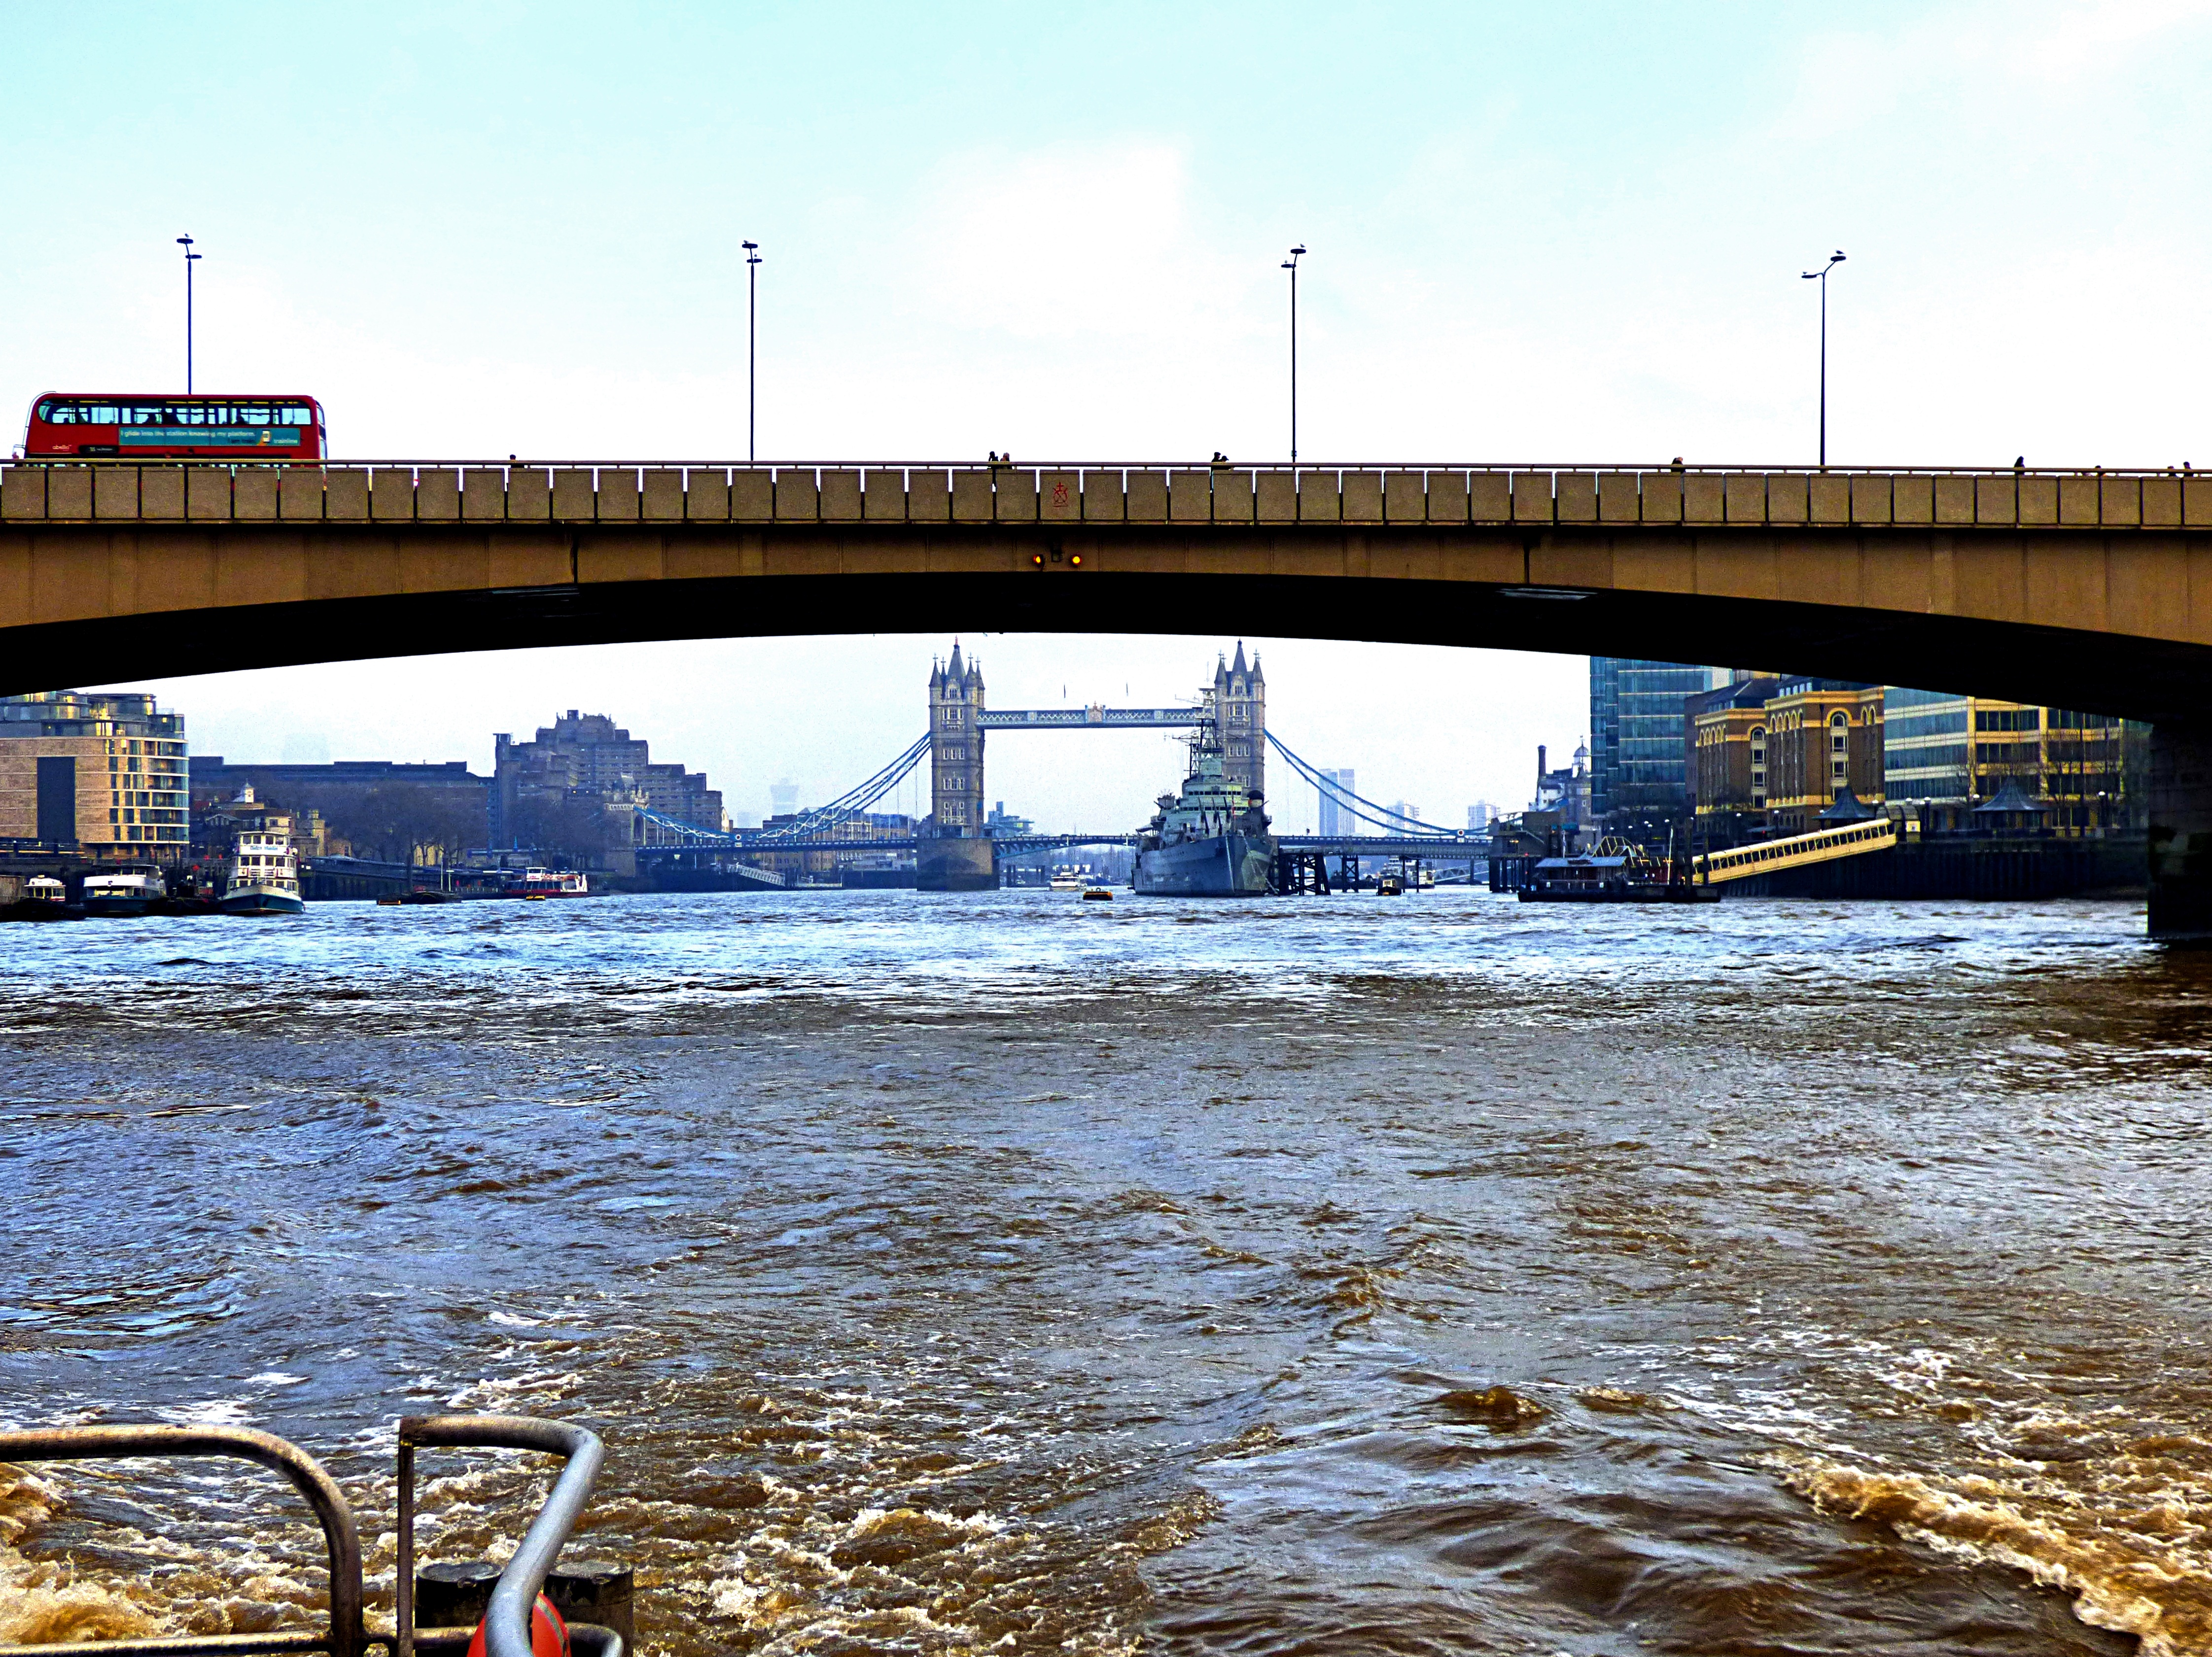
sea, coast, water, architecture, sky, bridge, building, city, pier, river, europe, landmark, tourism, tower bridge, england, capital, london, british, thames, bridges, nonbuilding structure